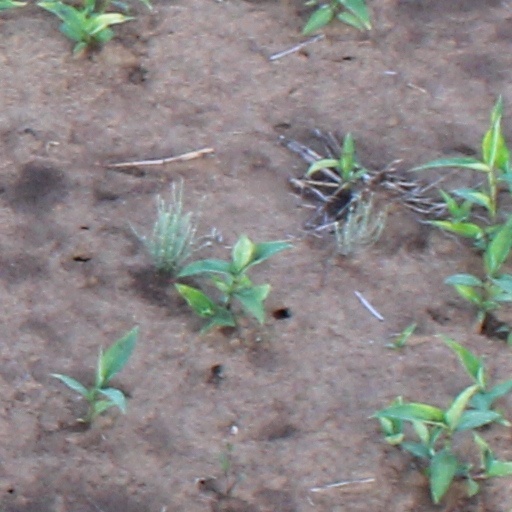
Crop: wheat